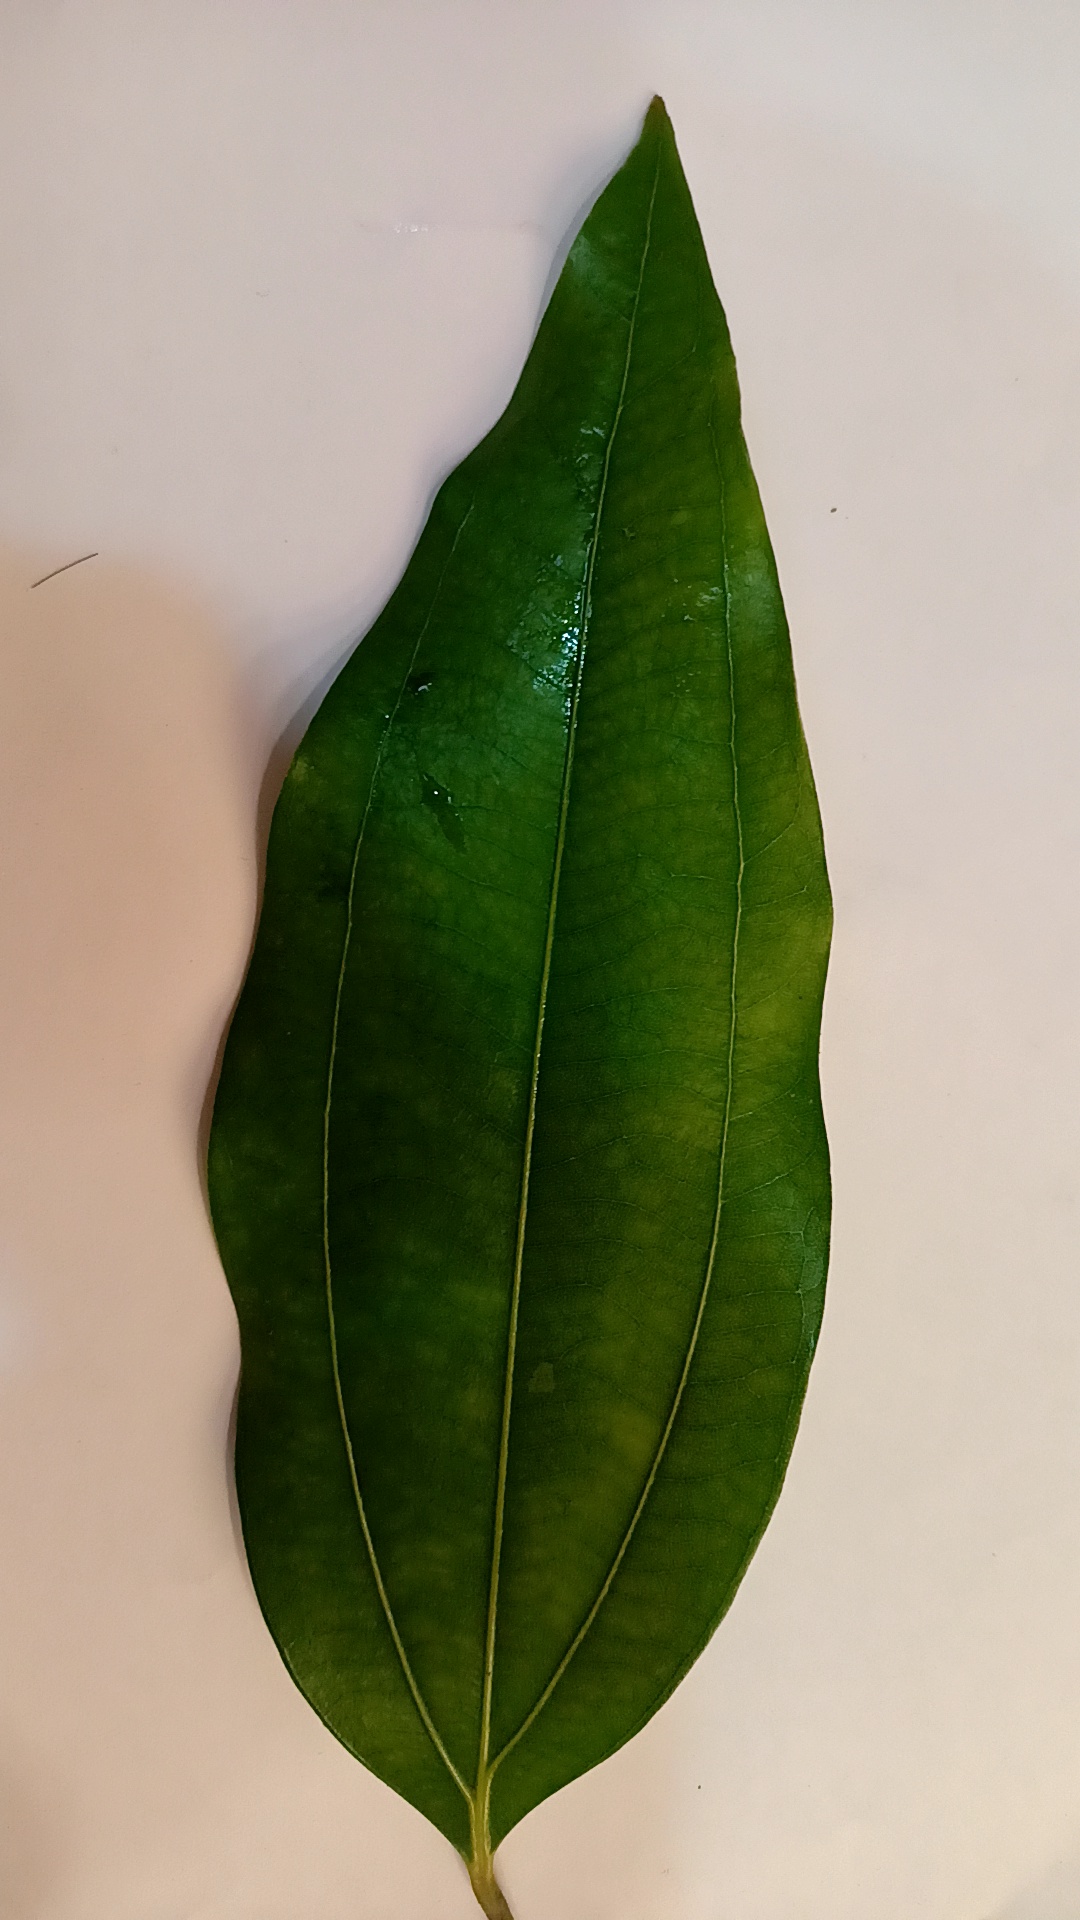
Label: Healthy